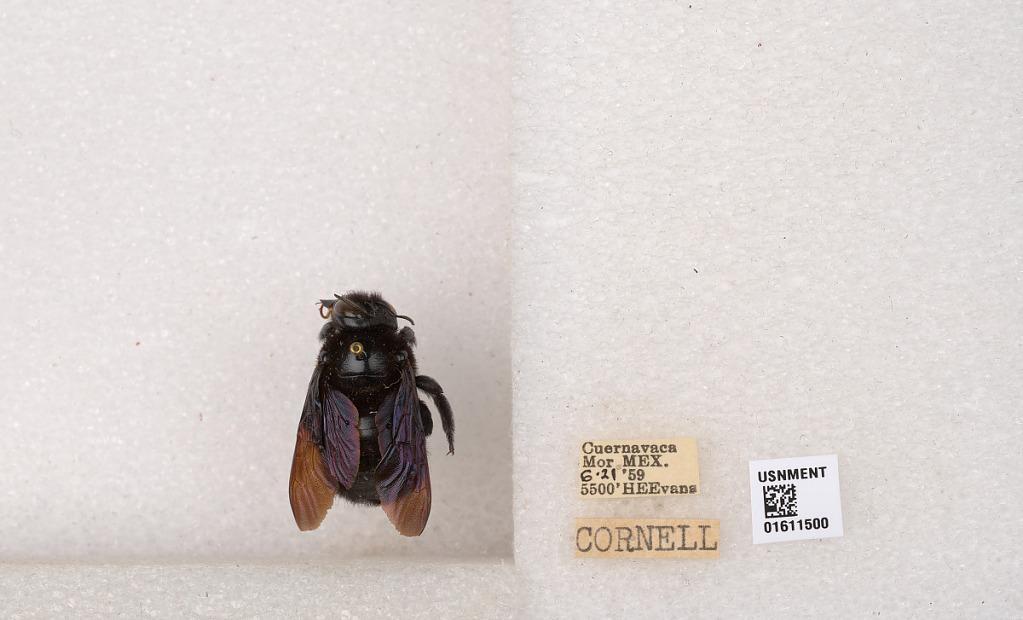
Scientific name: Xylocopa
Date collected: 1959-6-21
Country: Mexico
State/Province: Morelos
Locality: Cuernavaca